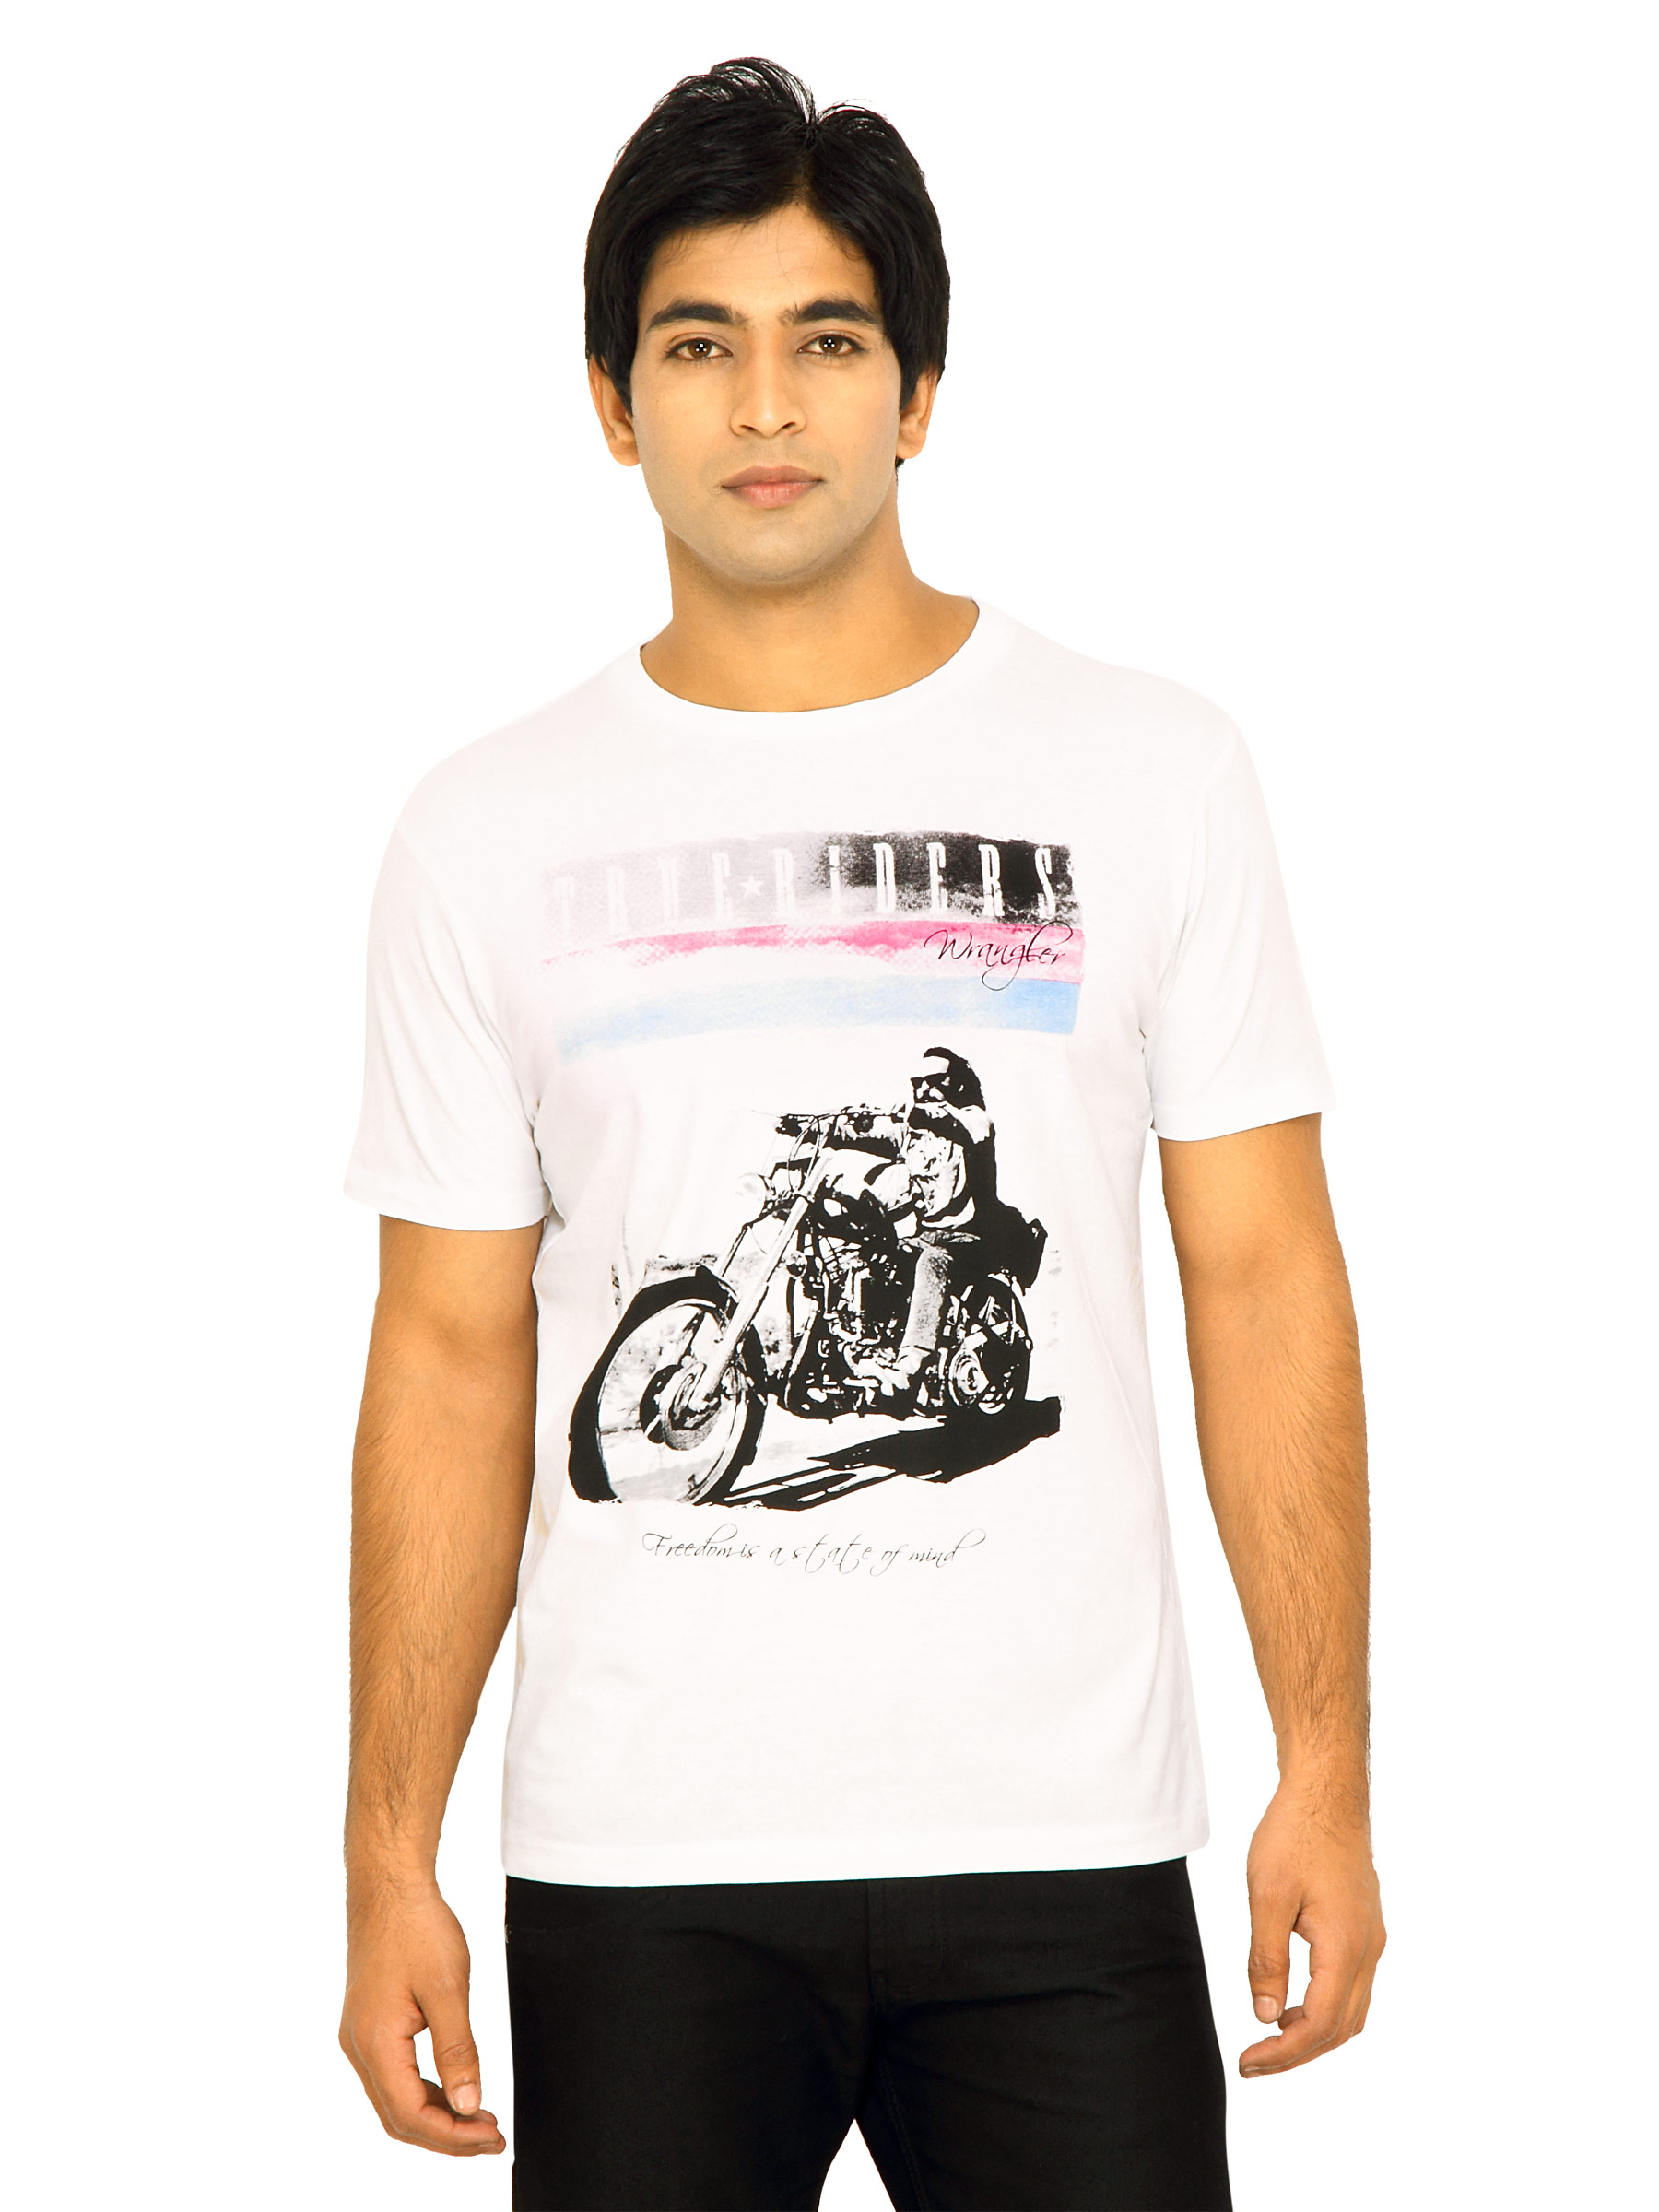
Wrangler Men True Riders White T-Shirts
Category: Apparel / Topwear / Tshirts
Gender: Men
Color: White
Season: Fall 2011
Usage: Casual